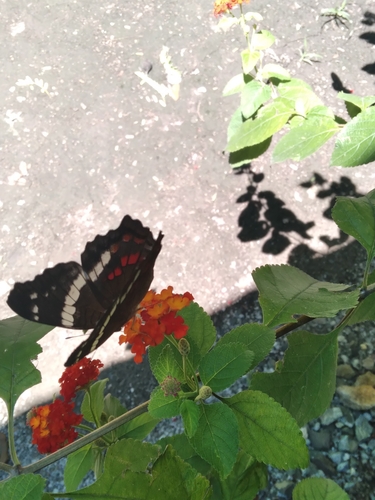
Scientific name: Anartia fatima
Common name: Banded peacock
Family: Nymphalidae
Order: Lepidoptera
Pollinator type: Primary pollinator
Habitat: Open areas and gardens
Geographic range: South America
Conservation status: Least Concern